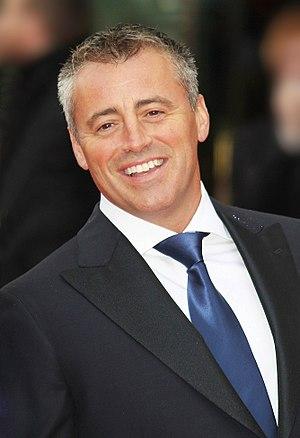
Friends [fɹɛnz] est une sitcom américaine en 10 saisons, avec 236 épisodes de 22 minutes, créée par Marta Kauffman et David Crane, et qui a rencontré un large succès dans de nombreux pays.